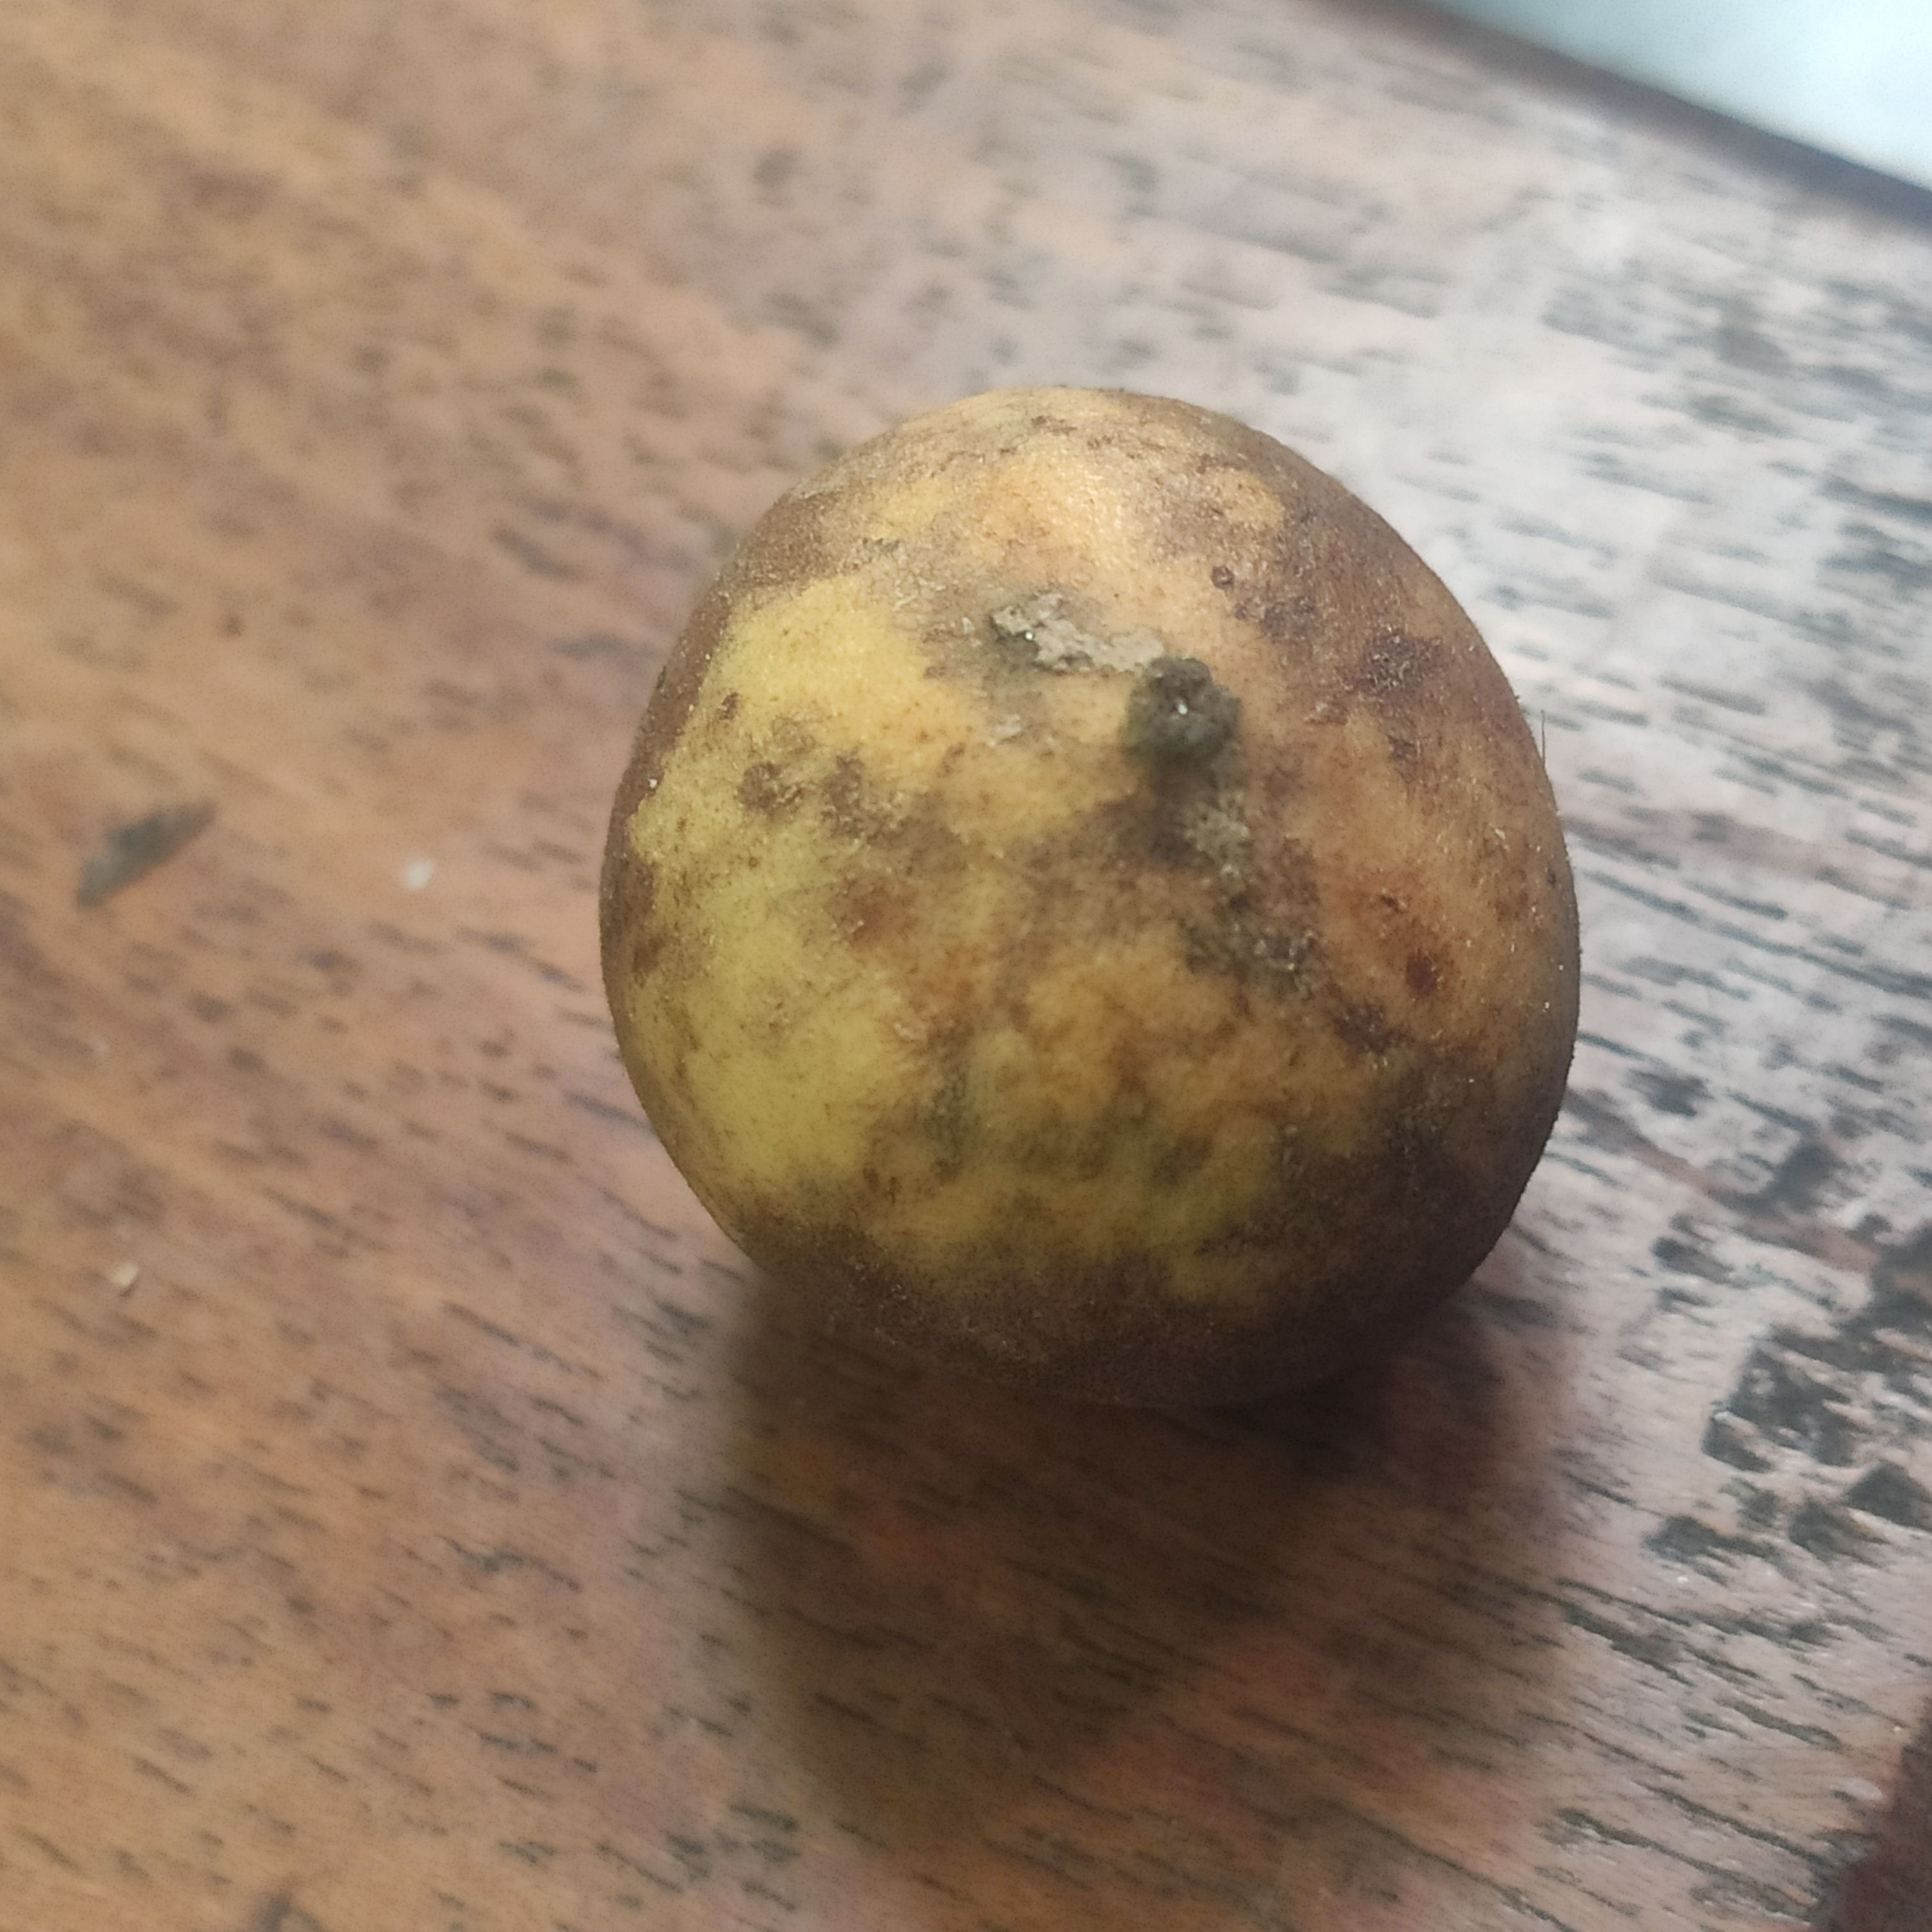
Fruit: burmese-grape
Grade: 2nd-grade